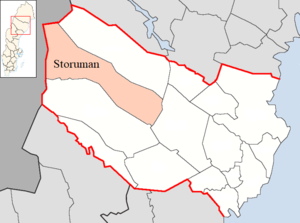
Storuman
Storumans kommuns beliggenhed i Västerbottens län
Navnet Storuman kan referere til fler artikler: